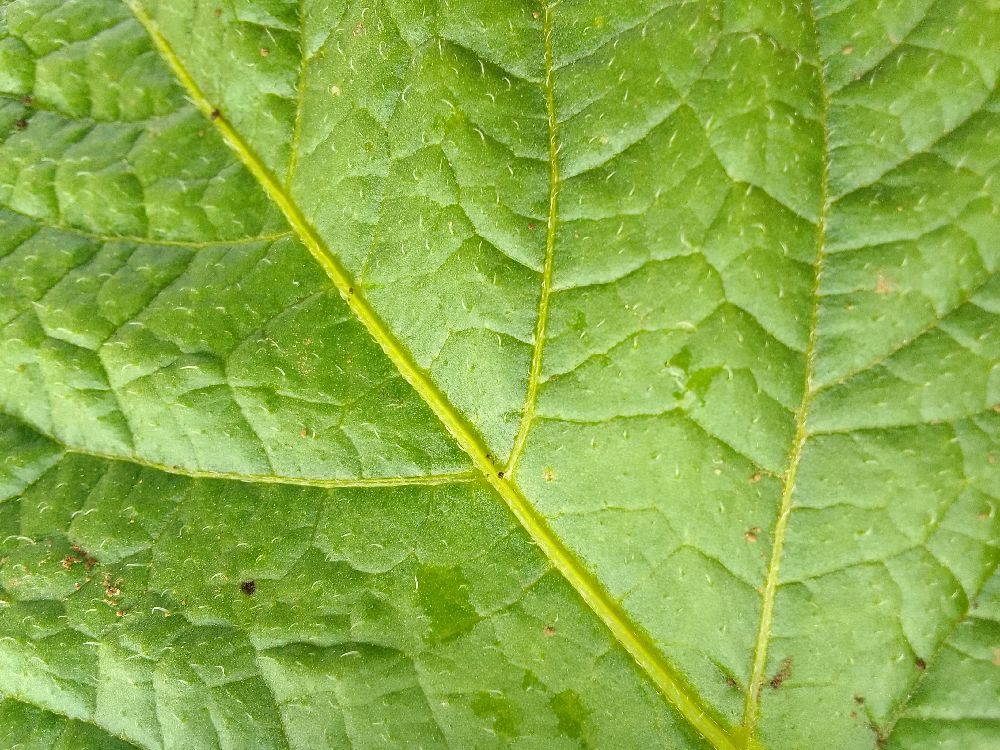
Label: Healthy